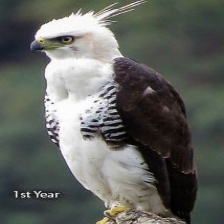
Species: ORNATE HAWK EAGLE
Scientific name: SPIZAETUS ORNATUS